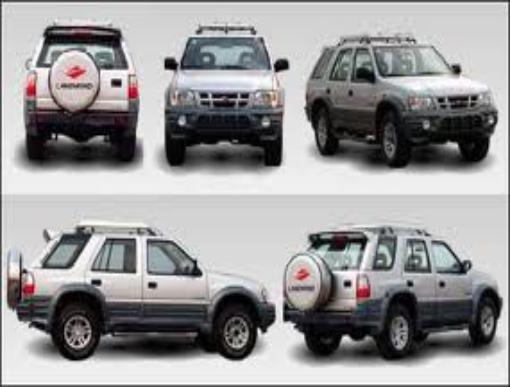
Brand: Landwind-1
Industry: Transportation